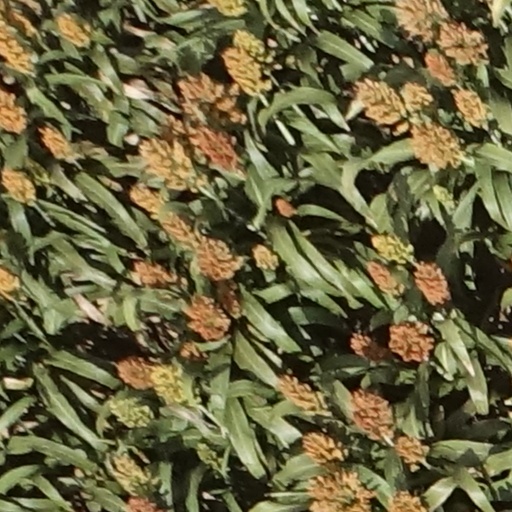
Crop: sorghum